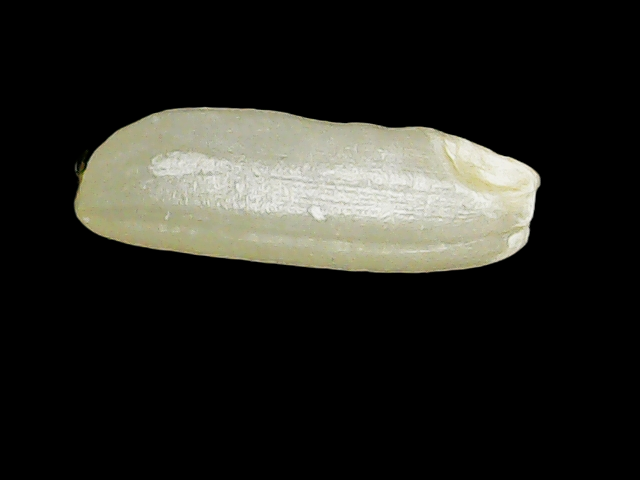
Rice variety: Binadhan26